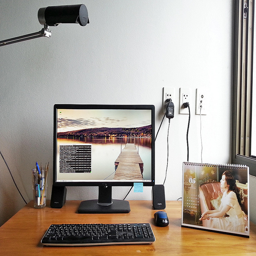
Computer monitor and keyboard and mouse displayed on desk.
A computer, keyboard and framed photo on a wooden desk.
A flip calender is next to the computer monitor and keyboard.
A computer, a cup filled with writing tools,and a calendar all on top of a desk.
There is a desktop computer on a wood desk.